Question: Where is this photo at?
Tambaya: A ina ne wannan hoton?
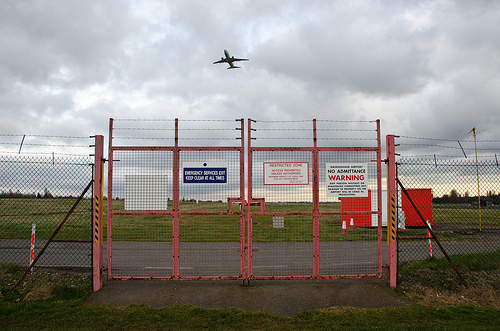
Answer: Airport.
Amsa: Filin jirgin sama.